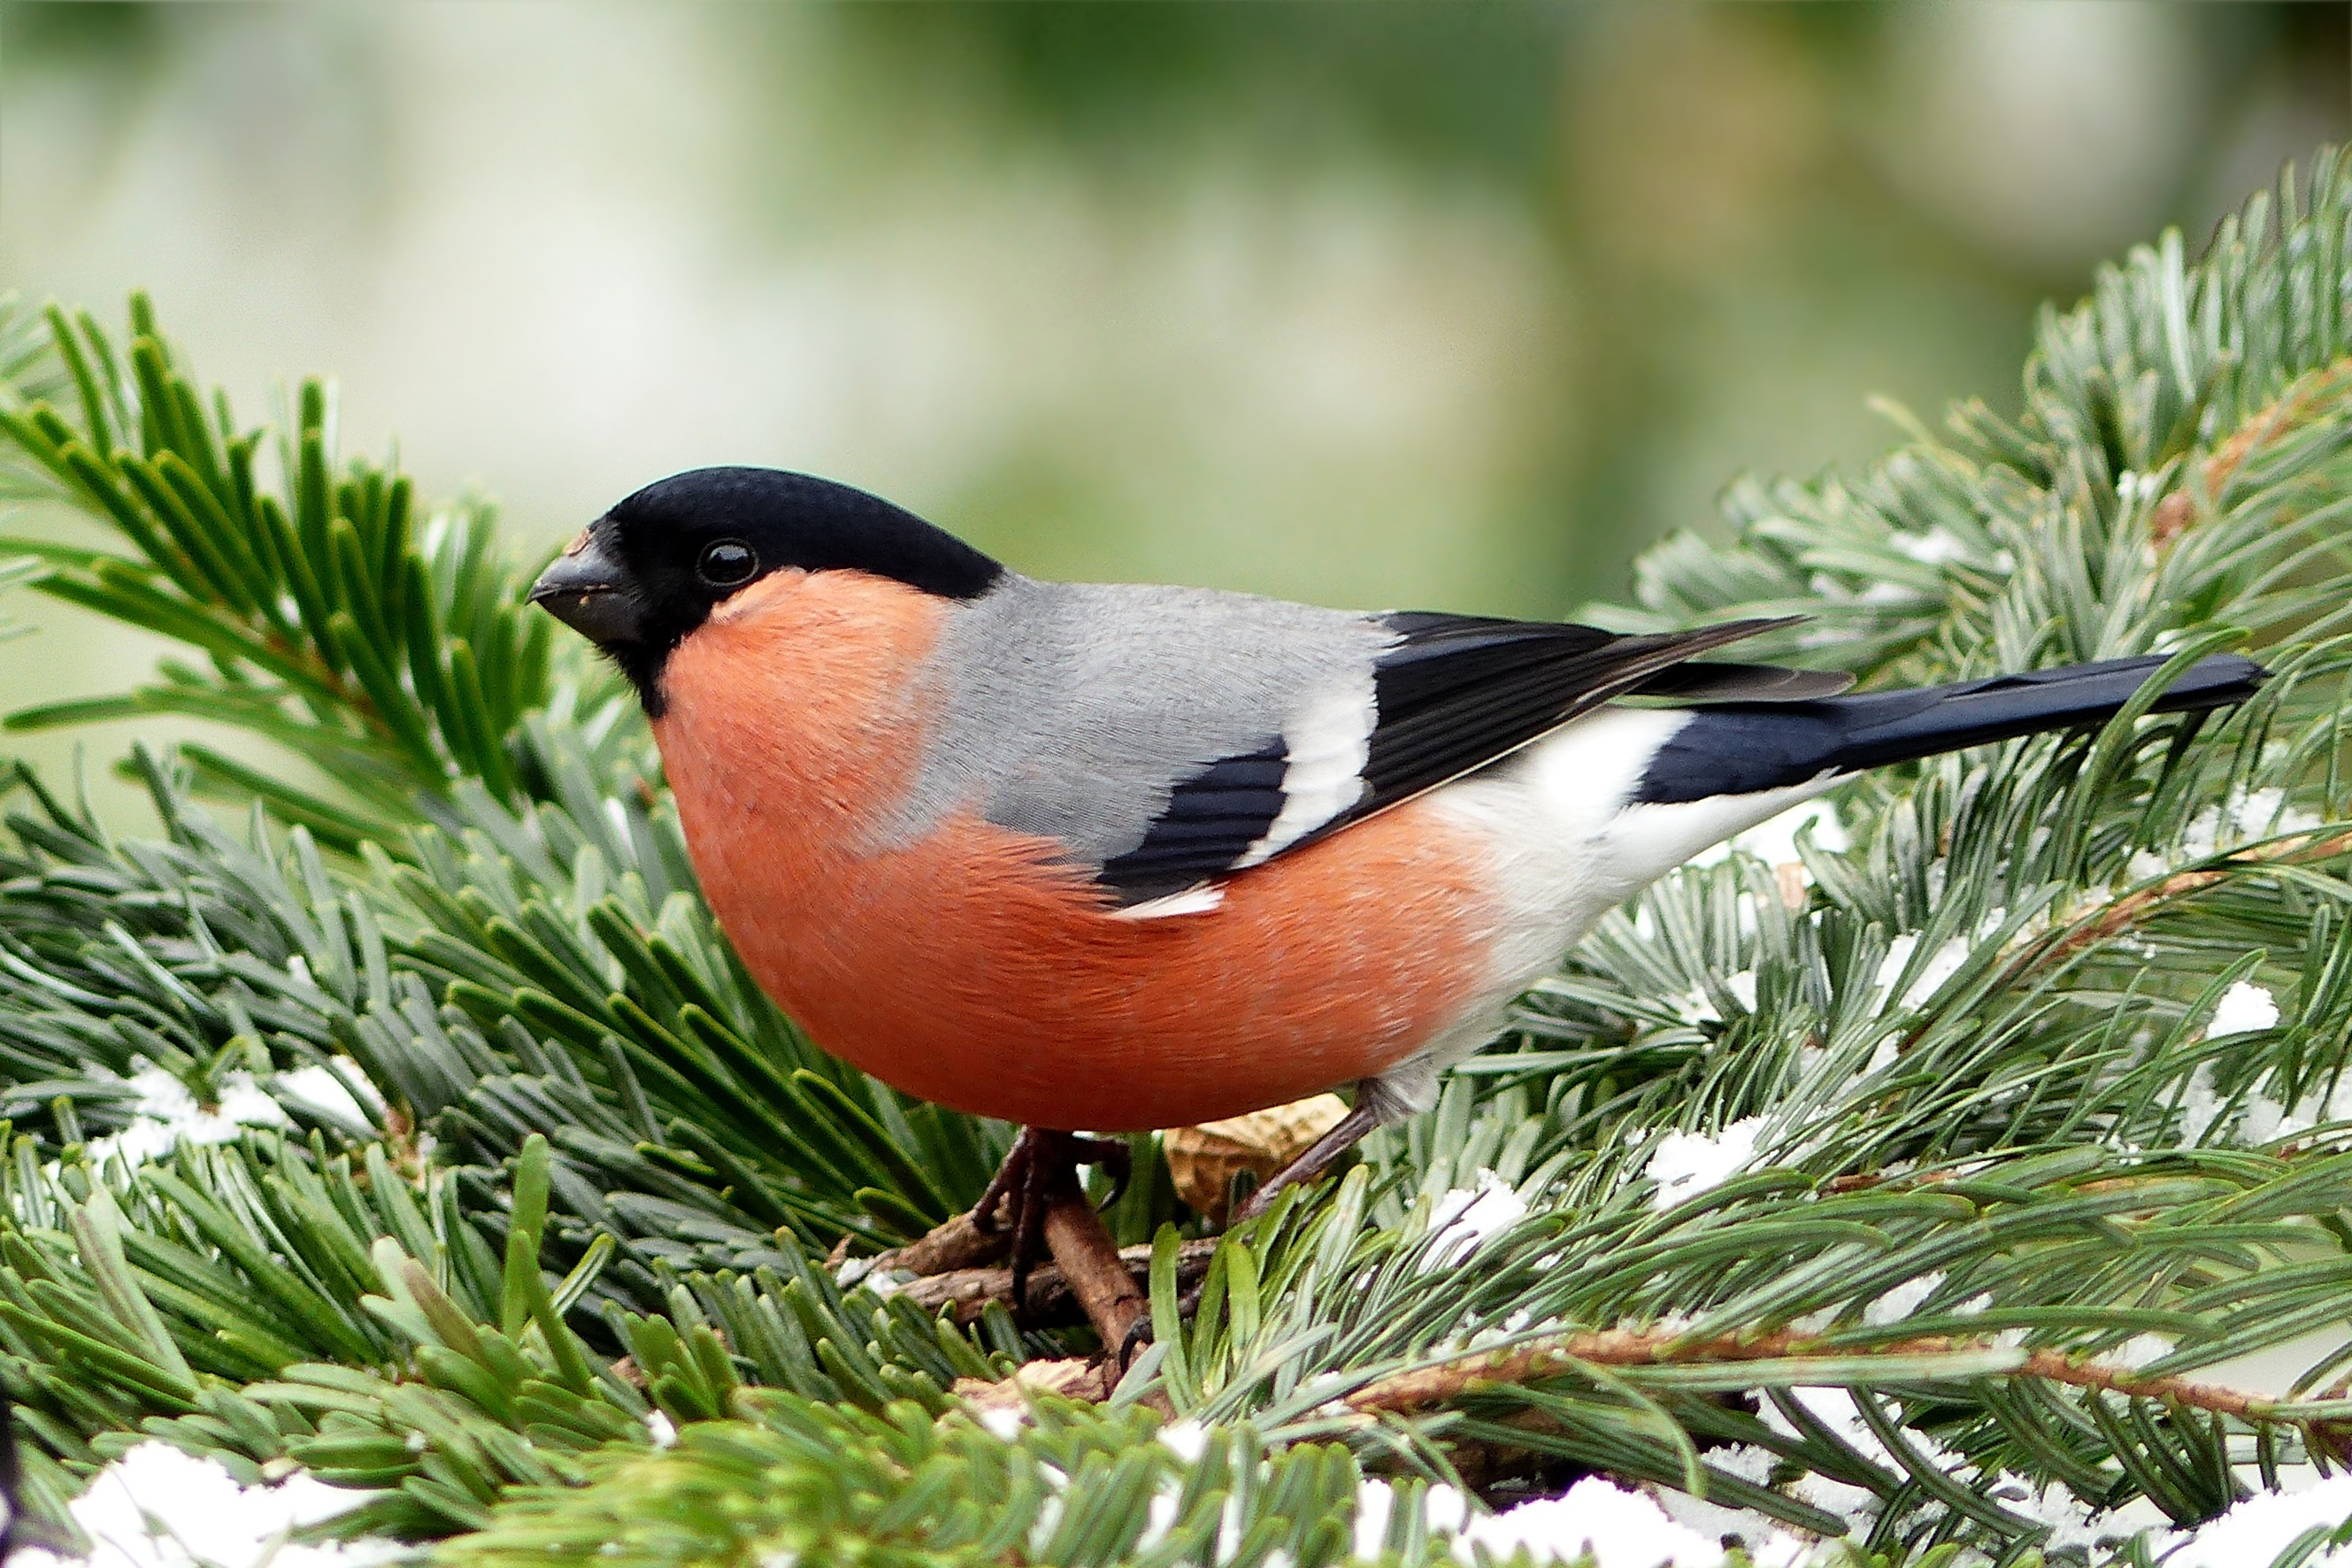
tree, branch, winter, bird, animal, wildlife, beak, garden, robin, fauna, vertebrate, finch, foraging, males, bullfinch, pyrrhula, old world flycatcher, perching bird, emberizidae